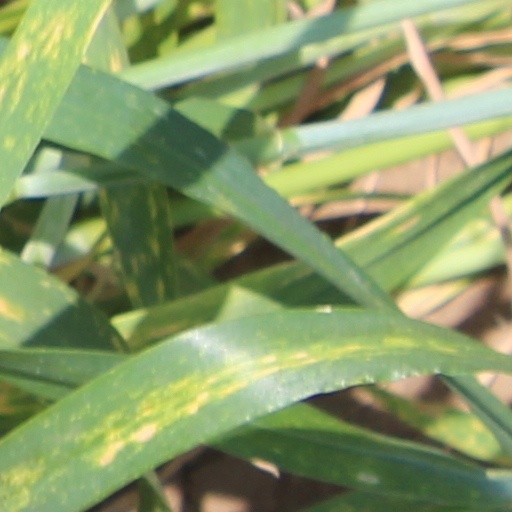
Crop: wheat